Himiko (film)

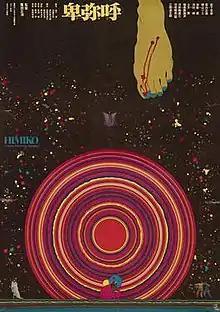
Film poster

Himiko is a 1974 Japanese religious epic film directed by Masahiro Shinoda. It was entered into the 1974 Cannes Film Festival Feature Film Competition.